Apopka, Florida

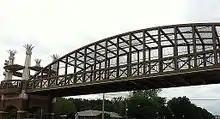
This bridge was built by Orange County, FL and the City of Apopka, FL over US Route 441 connecting two sections of the Rails-to-Trails system forming the West Orange Trail for bicyclists and pedestrians. It opened in June 2007.

The settlers in the vicinity of "The Lodge" were largely isolated during the Civil War, but the area rebounded once peace was re-established, and a population boom followed the construction of railroad lines through the region.